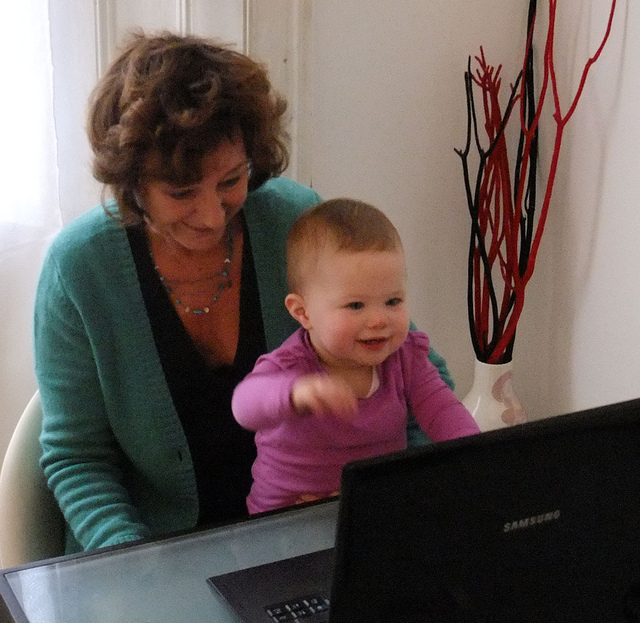
user: Given an image and a question. Answer the question in a short answer. Question: What brand of computer? Short Answer:
assistant: samsung